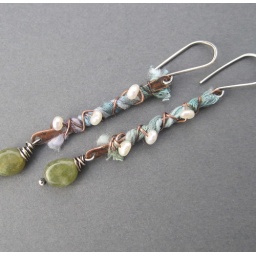
inspired by van gogh's painting... this pair with green garnet...